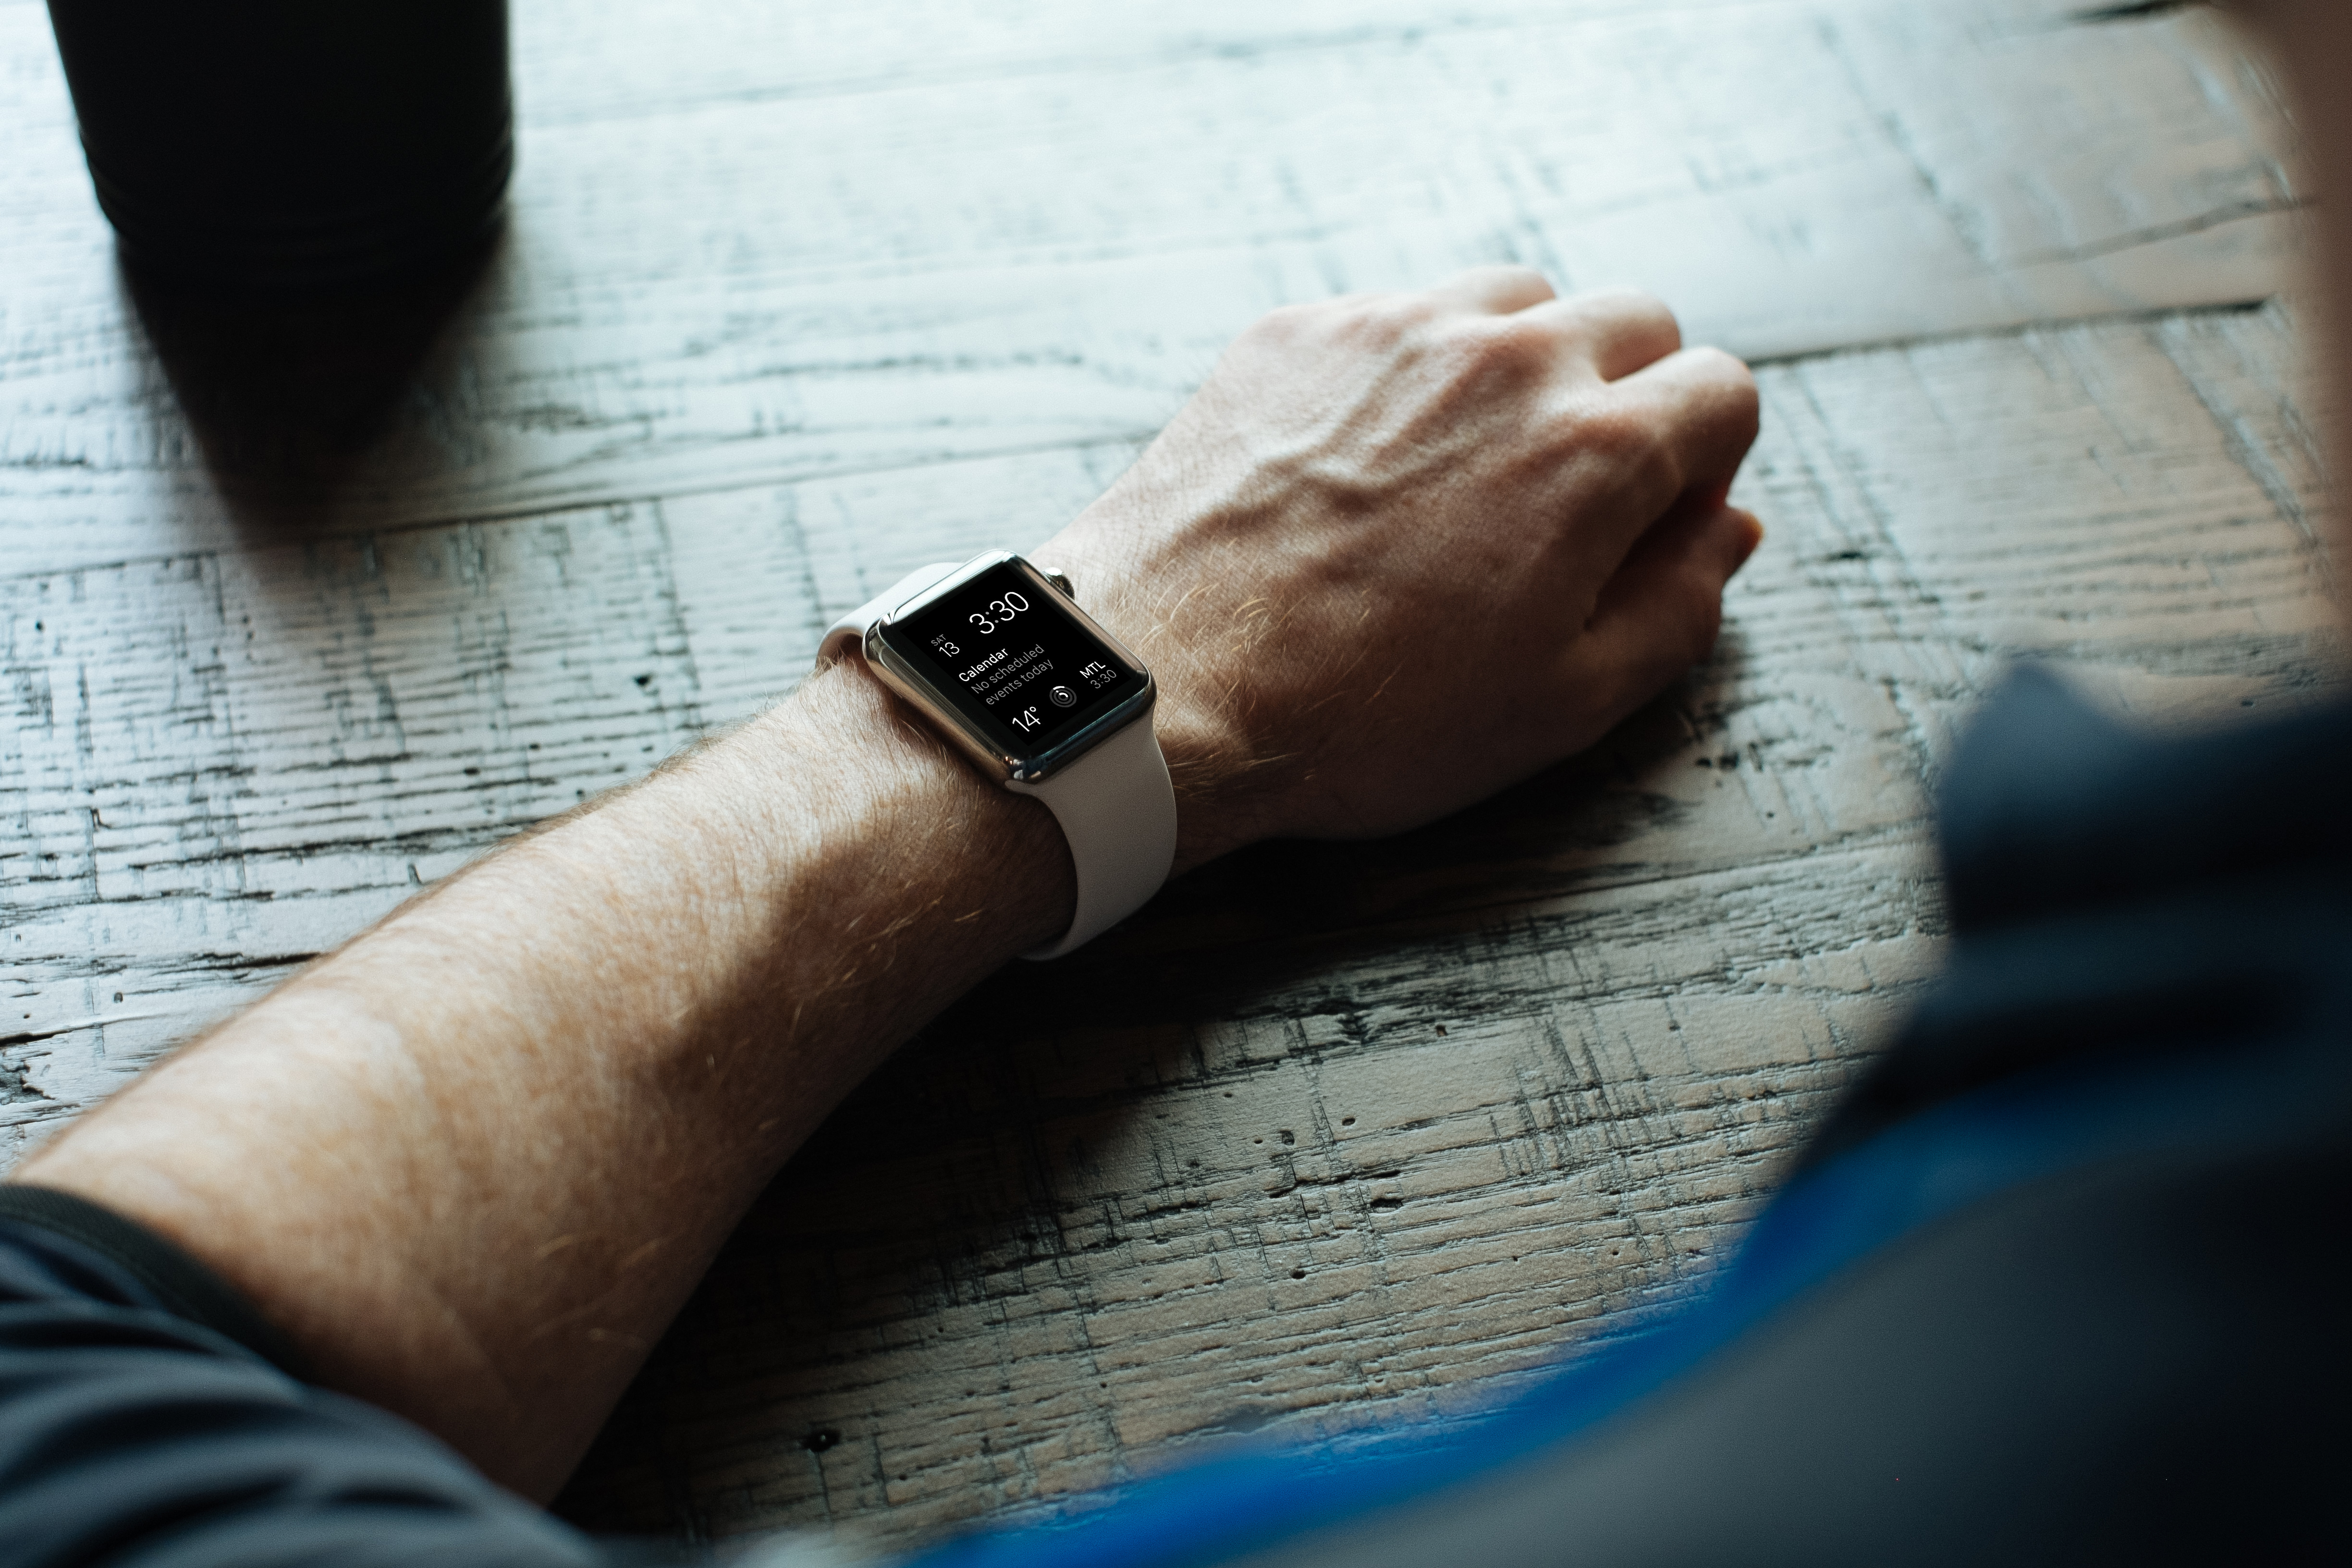
hand, technology, finger, color, arm, close up, apple watch, notification, smartwatch